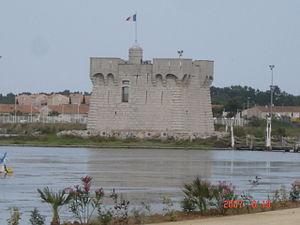
Palavas-les-Flots (Hérault)
Palavas-les-Flots est une commune française située dans le département de l'Hérault, en région Occitanie, dans le sud-est de la France.